Spirit of 1914

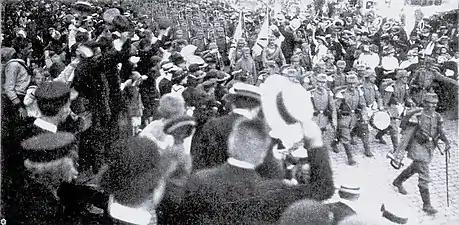
An enthusiastic crowd cheers soldiers after their mobilisation in Lübeck in 1914.

The Spirit of 1914 (German: ; or, more frequently) was the name given to the feeling of euphoria that affected parts of the German population at the start of World War I. For many decades after the war, the enthusiasm was portrayed as nearly universal, but studies since the 1970s have shown that it was more limited. It was experienced primarily by the educated upper and middle classes in the large cities who saw it as exciting, a chance to reshape lives and to lift Germany to its proper role as a great world power. The urban working class and rural Germans, however, took little part in the jubilation. They looked at the war sceptically and as a matter of duty.